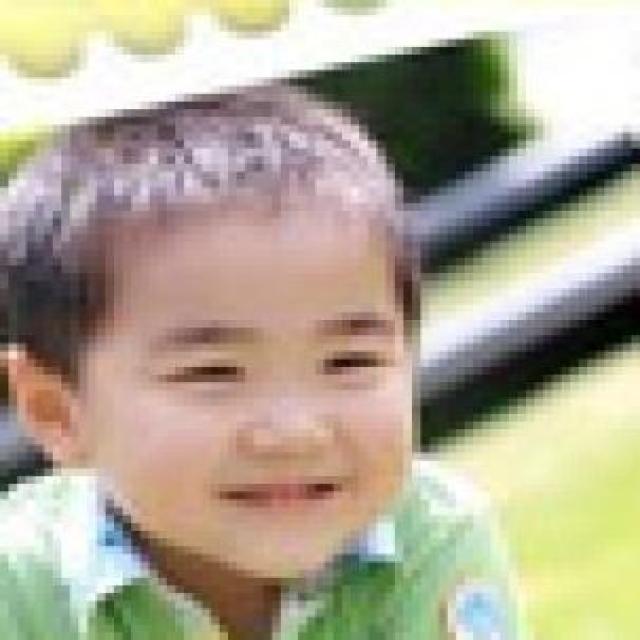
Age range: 0-12